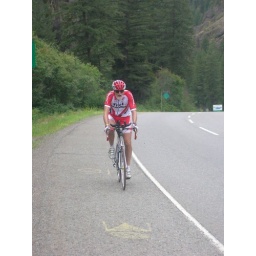
Mark Stanton working hard near the top of the yellow lakes hill